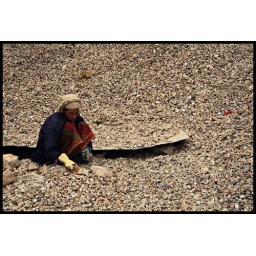
Woman working in a stone pit, Darjeeling mountains